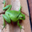
Label: frog